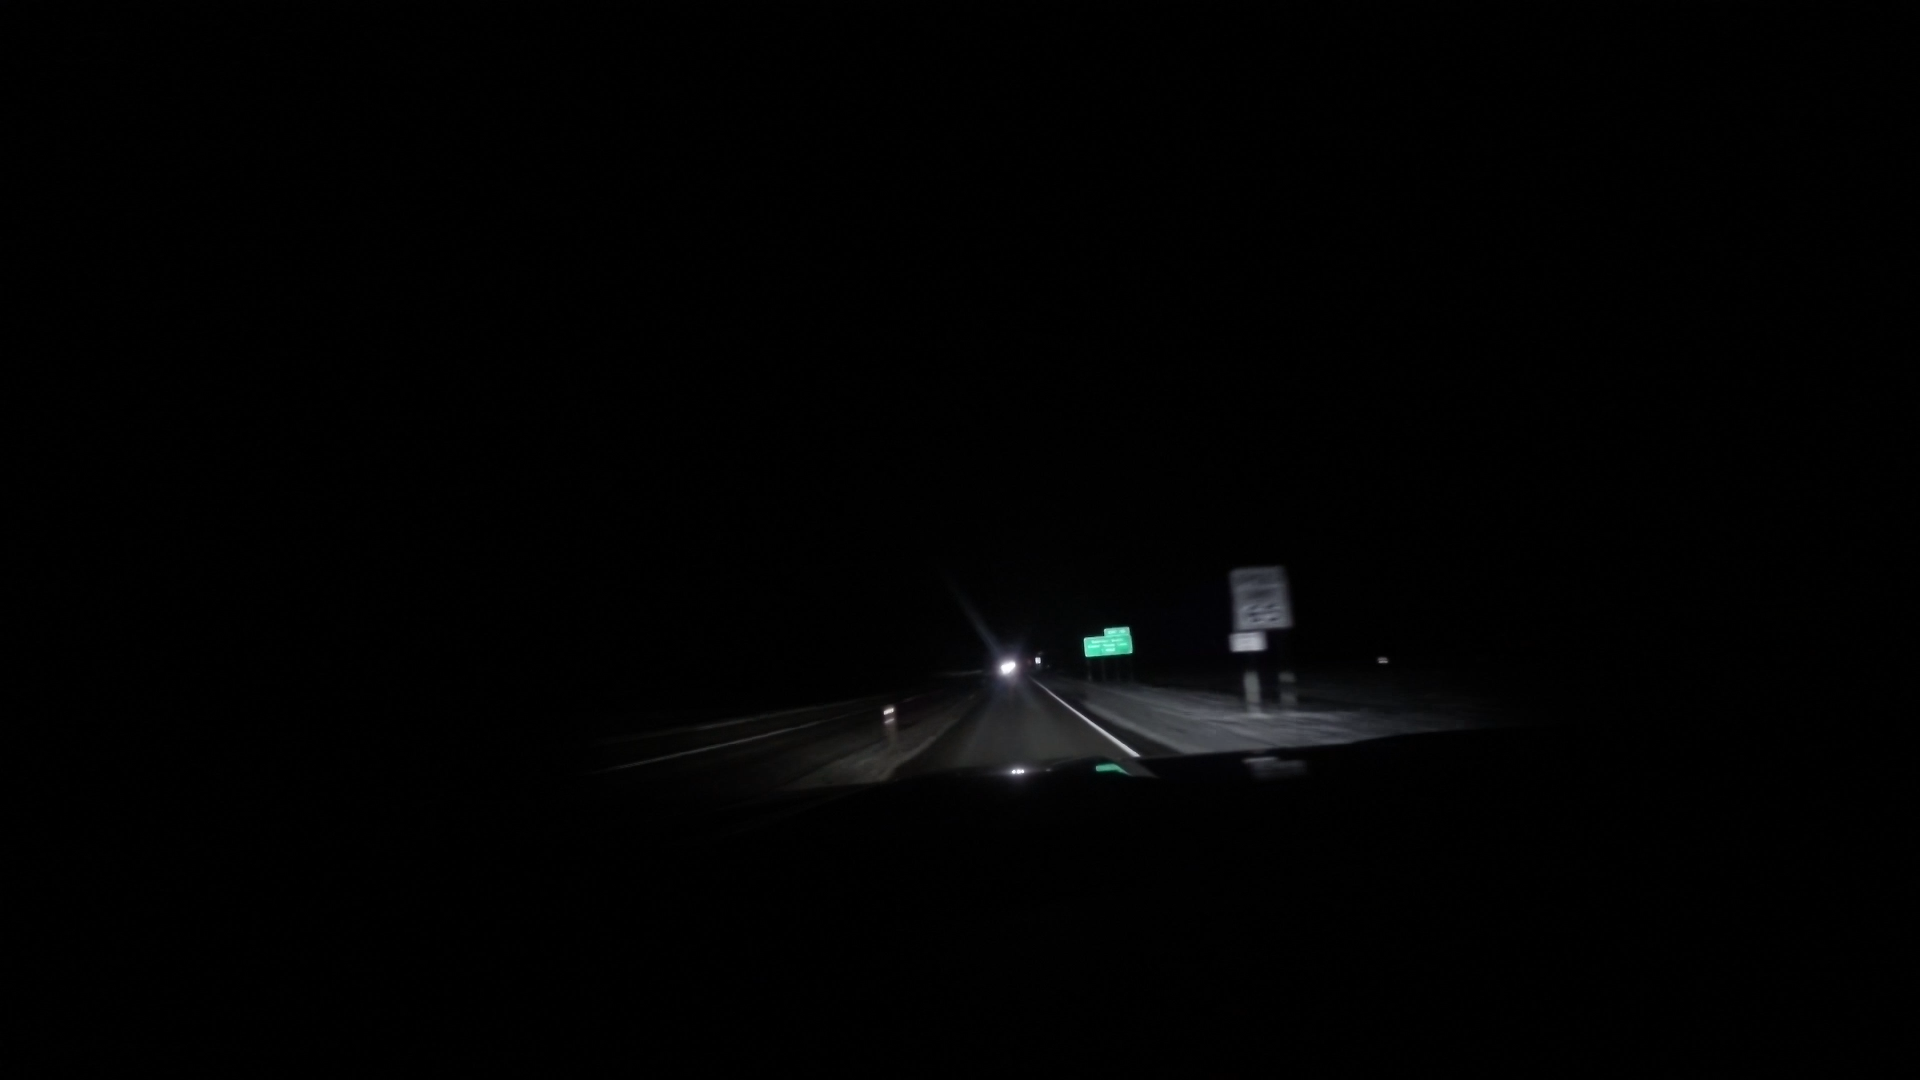
Speed limit sign label: mph65